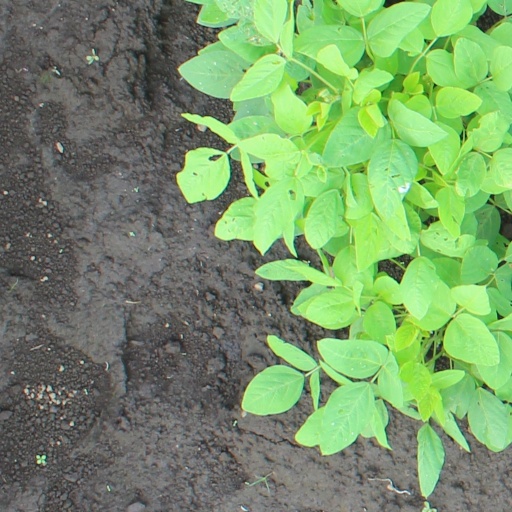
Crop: soybean